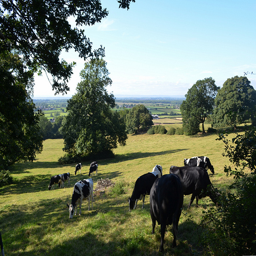
A herd of cattle grazing on green grass in a tree filled field.
Cattle grazing in a green pasture with many trees.
some cattle are grazing in a field with trees
A field  with tree where some cows are grazing.
This image has no picture attached to it but it wont let me move along without typing something